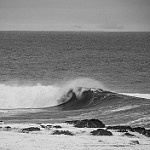
Label: B & W